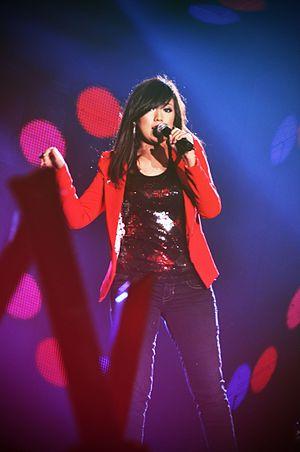
Shila Amzah, NurShahila binti Amir Amzah née le 13 août 1990 à Kuala Lumpur, en Malaisie, est une chanteuse malaisienne, qui rencontre un certain succès en Chine sous le nom de Xila.